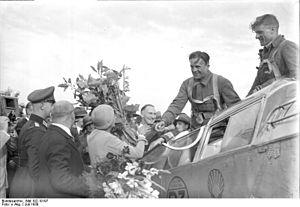
Le Challenge 1930 est la seconde édition du Challenge International de Tourisme qui s'est déroulé du 18 juillet au 8 août 1930 à Berlin, en Allemagne.